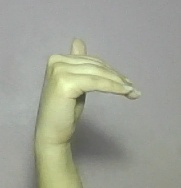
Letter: khaa